Hot Summer Days

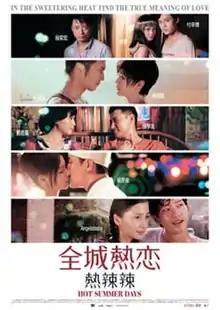

Hot Summer Days is a 2010 Hong Kong romantic comedy film featuring an ensemble cast including Nicholas Tse, Jacky Cheung, Daniel Wu, Vivian Hsu, Barbie Hsu, Rene Liu, Angelababy and Jing Boran and also featuring a guest appearance by Maggie Cheung. The film was released to celebrate both Chinese New Year and Valentine's Day.